Kari Matchett

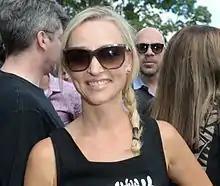
Matchett in September 2016

In 2016, Matchett appeared as Sandra in "Maudie" with Ethan Hawke. She also played a supporting role in Terrence Malick's "The Tree of Life", with Sean Penn and Brad Pitt. Shot in 2008, the film premiered in competition at the Cannes Film Festival in May 2011 and received the Palme d'Or.